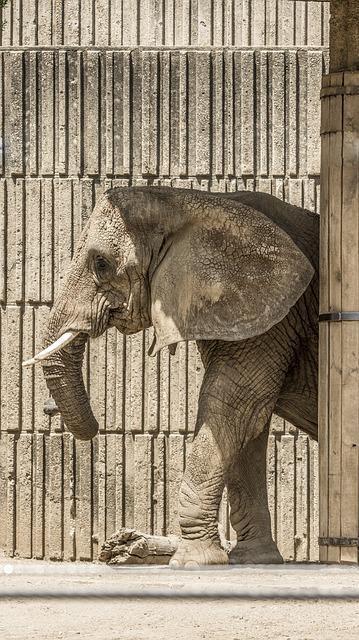
elephant